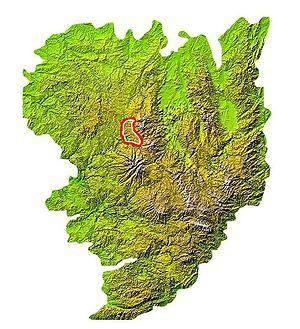
Situatin de l'Artense sur la carte du Massif central
L’Artense est un pays traditionnel français situé en Auvergne, au centre ouest du Massif central. La région est placée à cheval sur deux départements : le Cantal et le Puy-de-Dôme. Elle est enfin l'une des cinq régions naturelles du Parc naturel régional des volcans d'Auvergne.